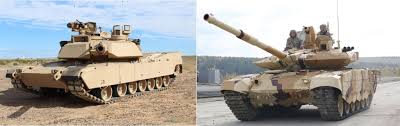
Label: Tank